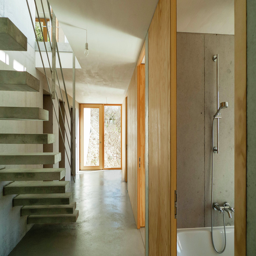
industry on a slope , courtesy of person